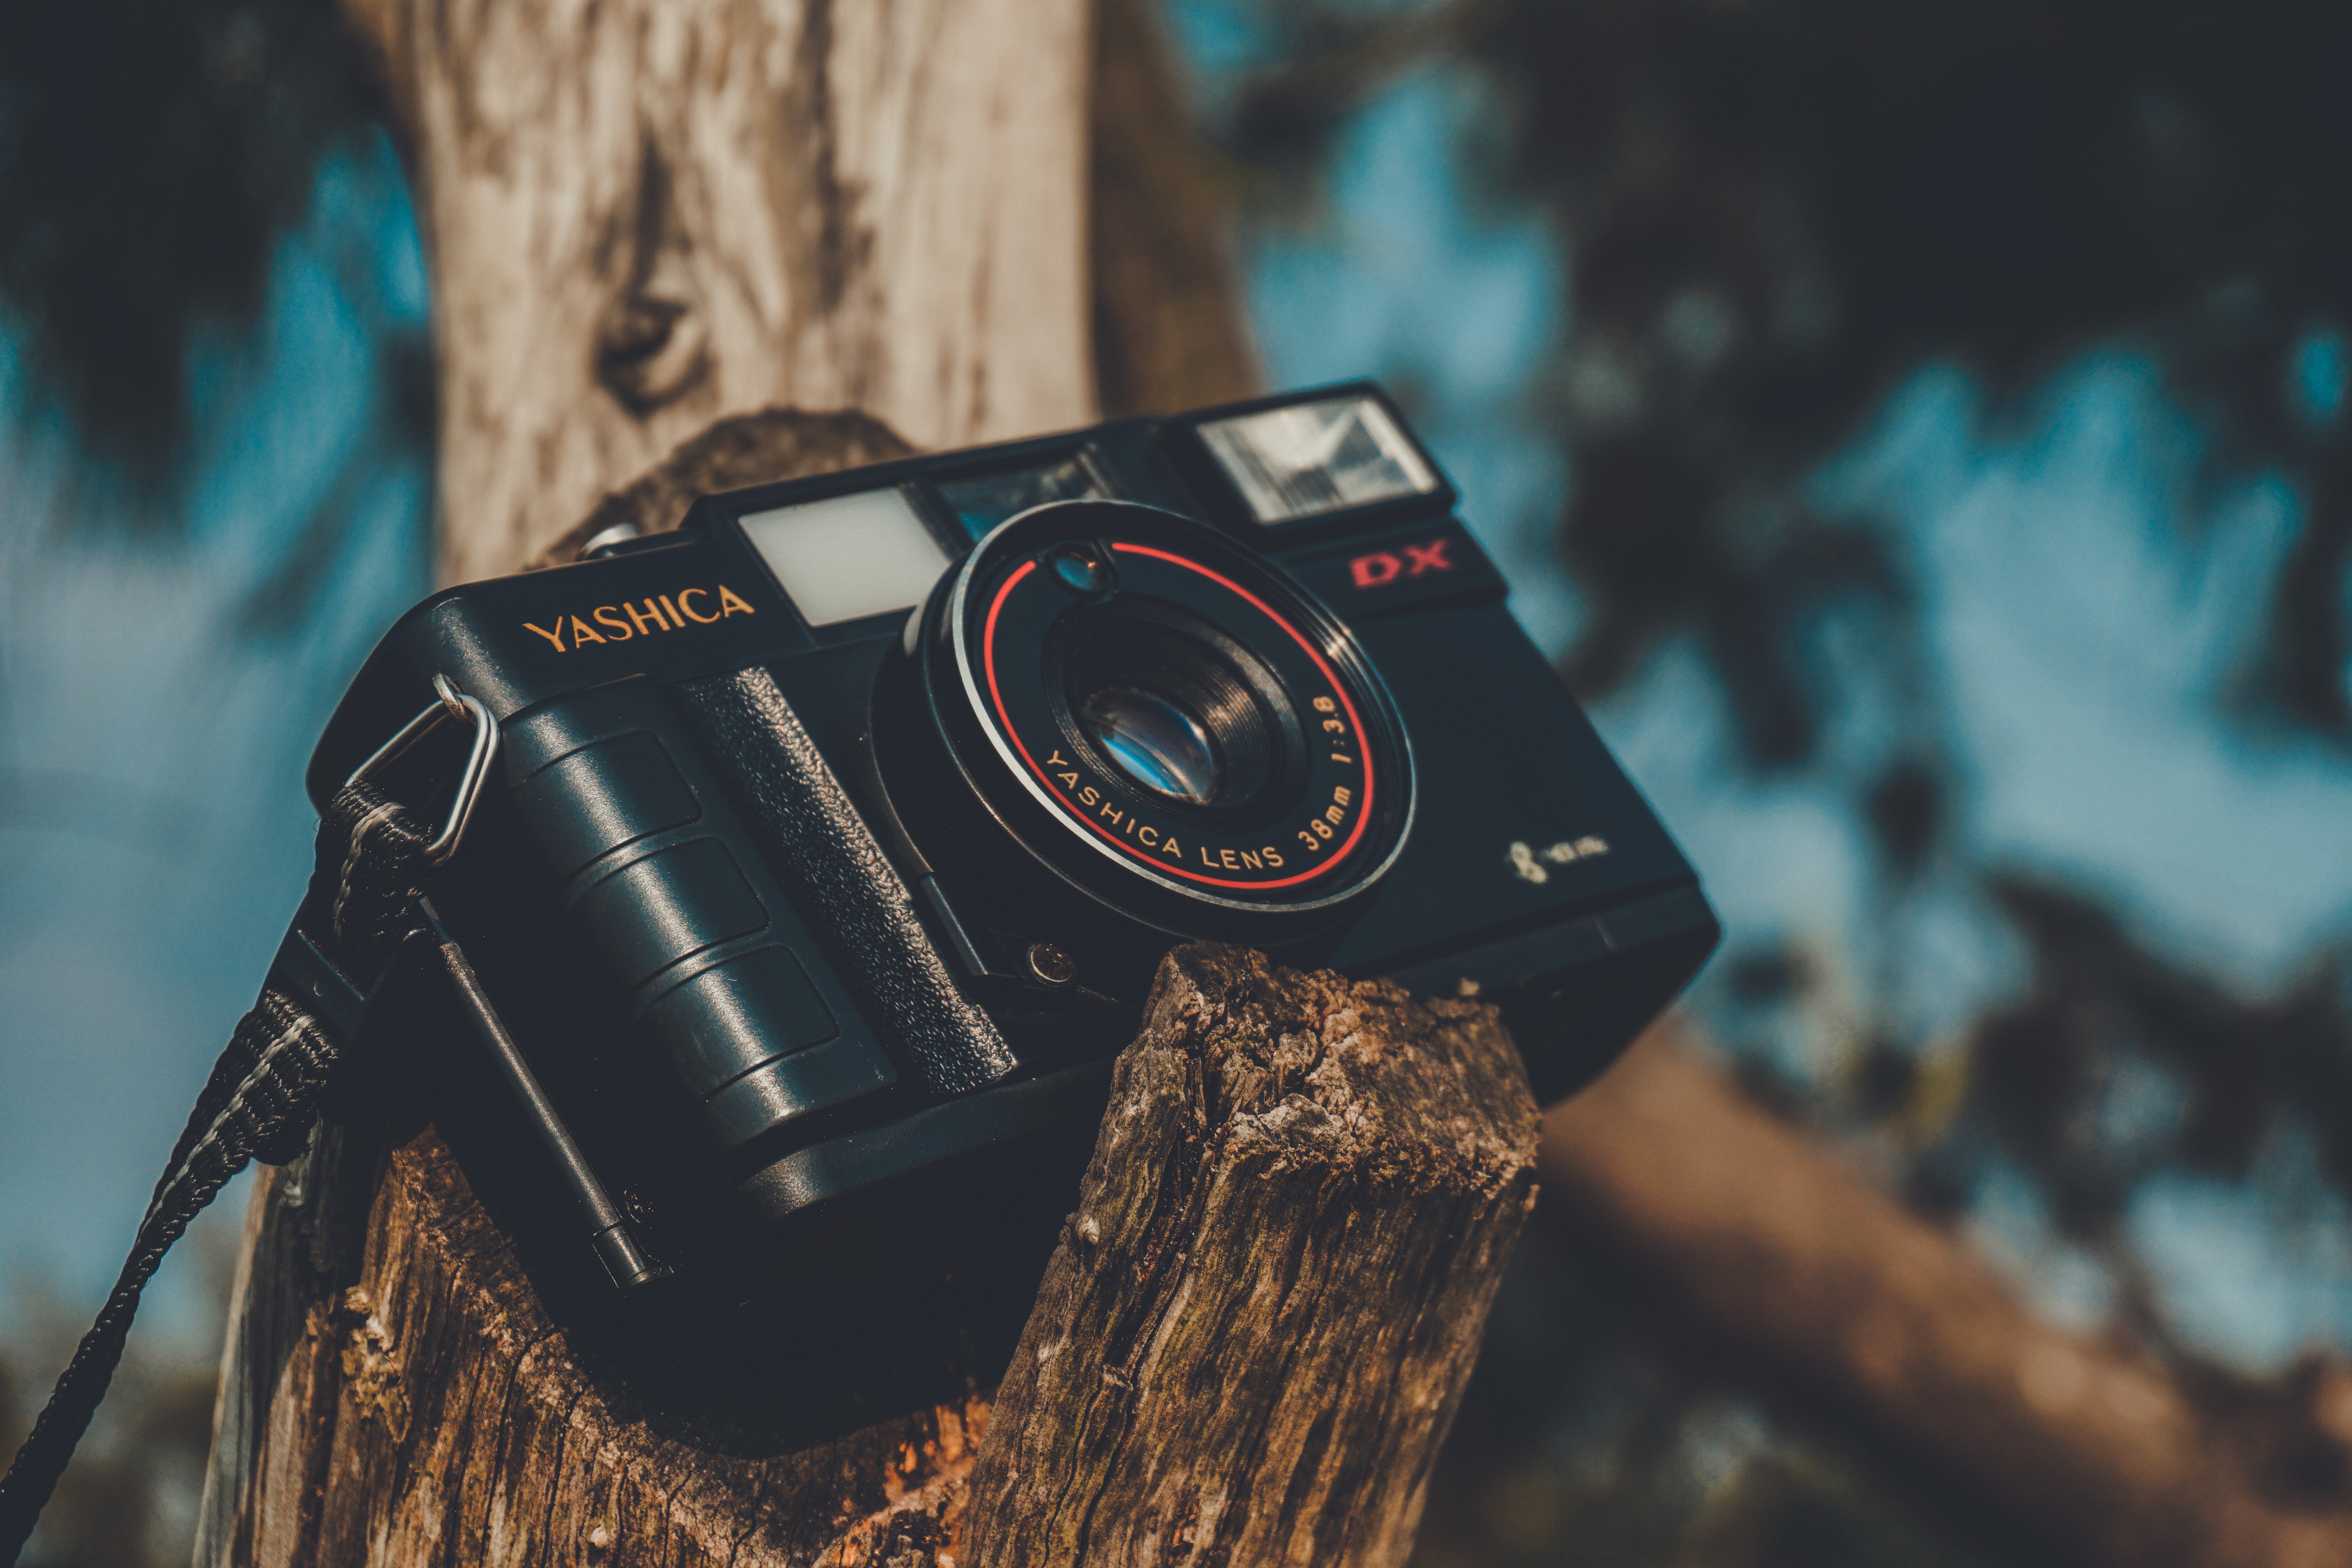
cameras optics, Point and shoot camera, camera, camera accessory, camera lens, photography, tree, mirrorless interchangeable lens camera, digital camera, macro photography, reflex camera, lens, film camera, single lens reflex camera, stock photography, digital slr, plant, strap